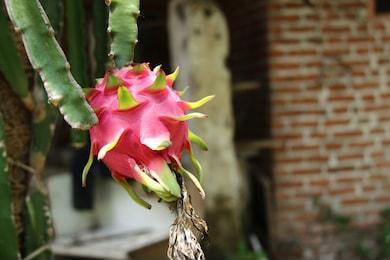
Label: Dragonfruit